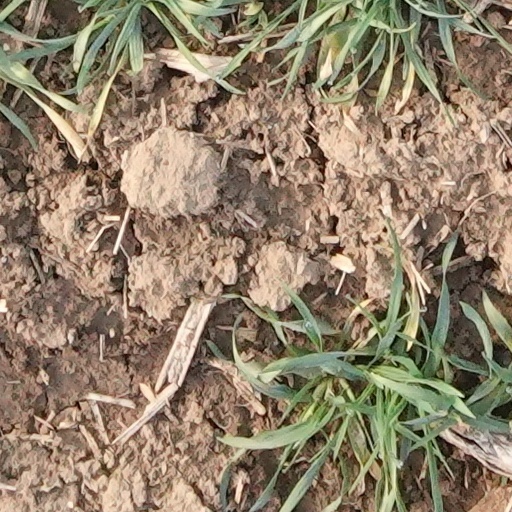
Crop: wheat